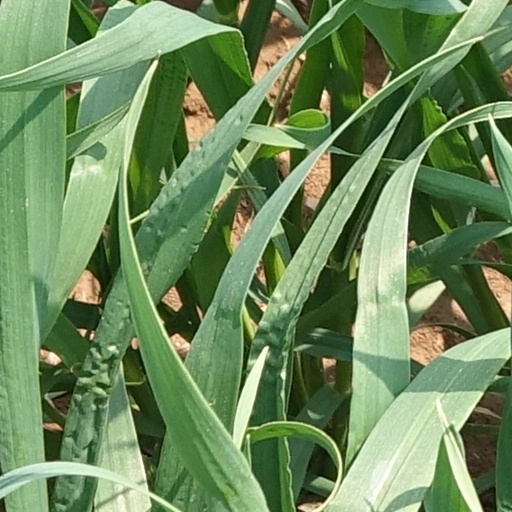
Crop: wheat